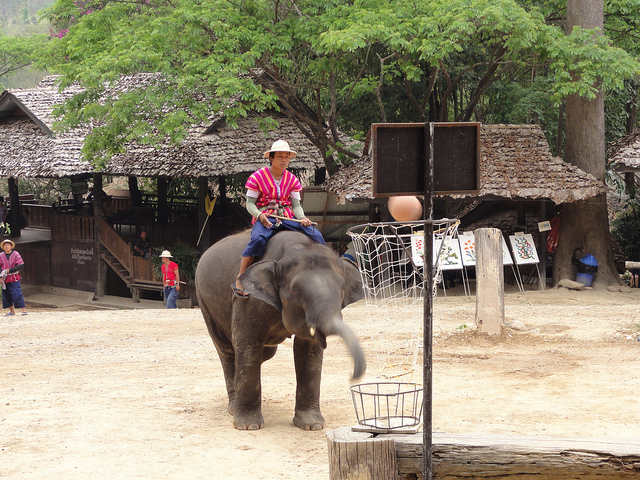
một người đàn ông đang cưỡi con voi ở sau cái trụ bóng rổ